Ralph M. Freeman

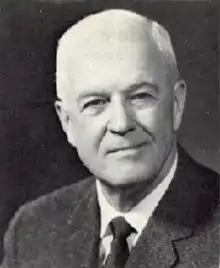

Ralph McKenzie Freeman (May 5, 1902 – March 29, 1990) was a United States district judge of the United States District Court for the Eastern District of Michigan.